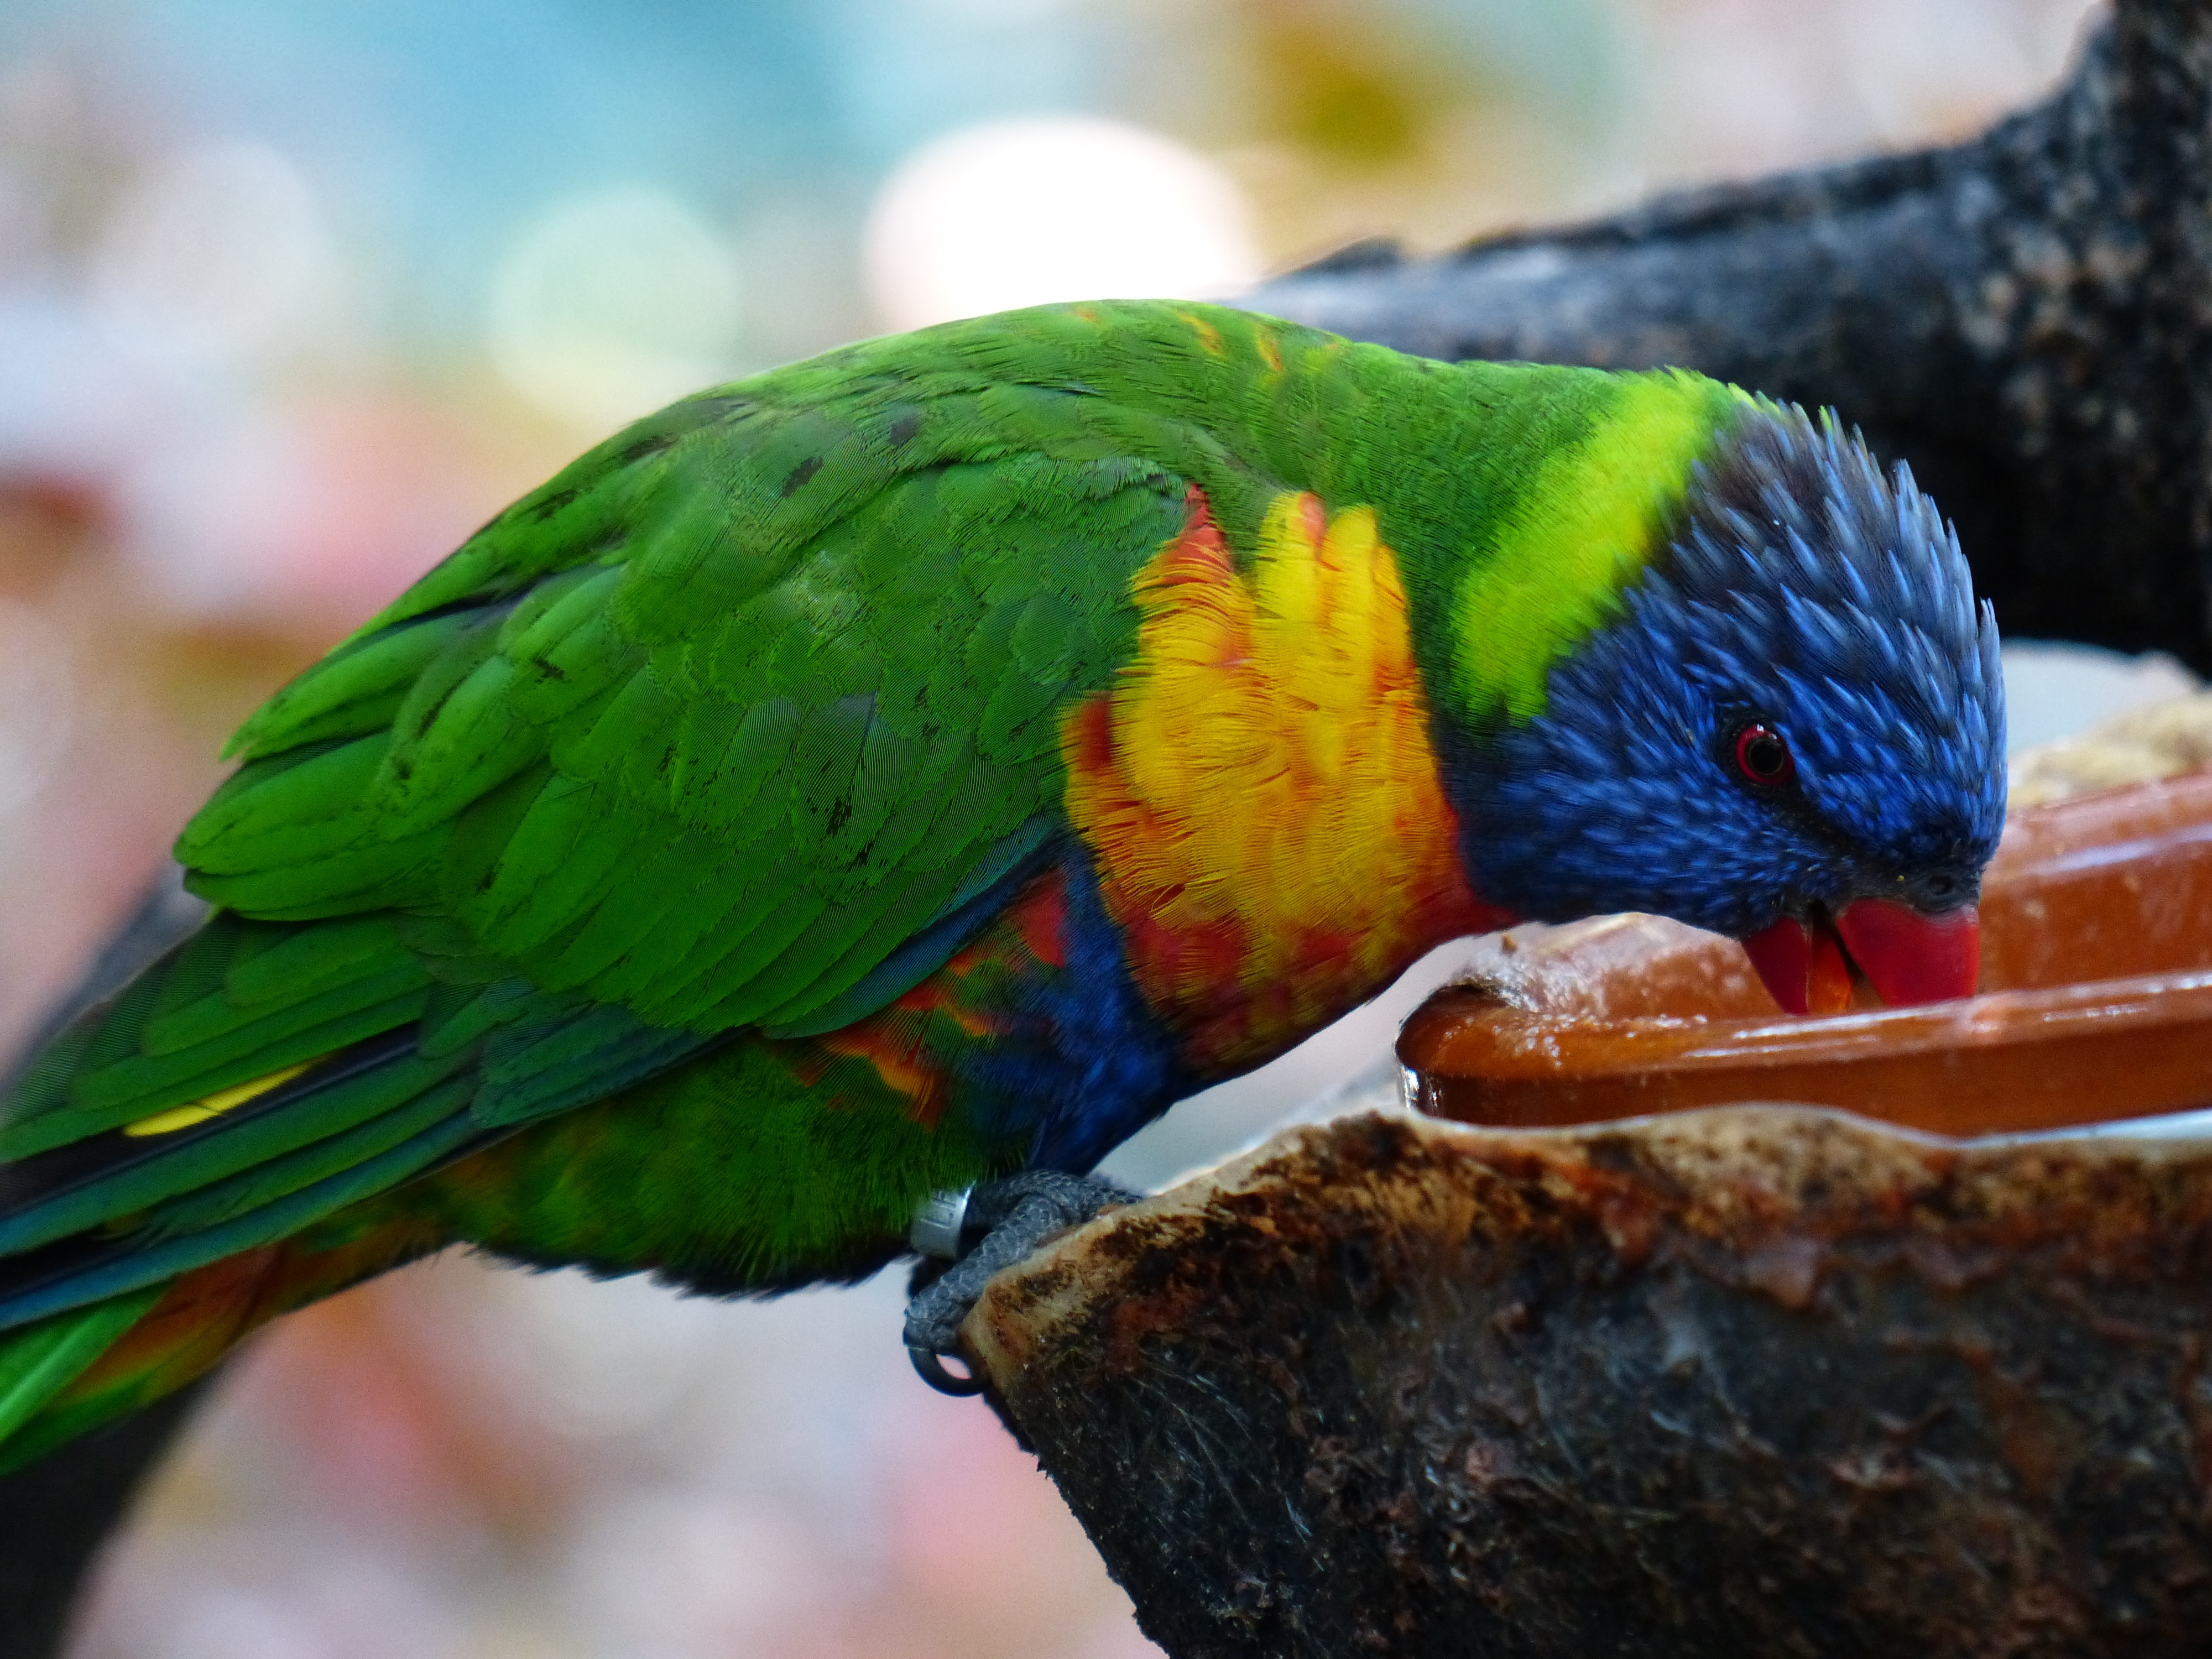
bird, wing, wildlife, green, red, beak, color, drink, blue, colorful, yellow, eat, fauna, lorikeet, macaw, close up, feeding, vertebrate, parrot, bill, parakeet, lori, psittacidae, common pet parakeet, psittaciformes, loriinae, honey parrot, actual parrots, loriidae, parrot bird, wedge tail lori, trichoglossus rainbow, blue cheek lori, wide binding lori, rainbow lori